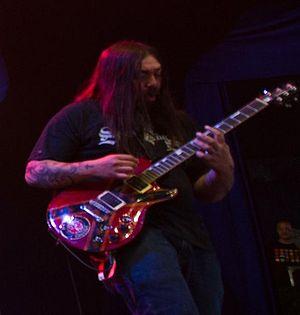
Eyehategod, aussi stylisé EyeHateGod, parfois abrégé et crédité sous les initiales EHG, est un groupe de sludge metal américain, originaire de La Nouvelle-Orléans, en Louisiane. Il est un des groupes pionniers de cette scène. Pendant des années, le groupe conserve sa formation d'origine, à l'exception du bassiste, remplacé par divers autres musiciens, et du batteur Joey LaCaze, décédé en 2013.